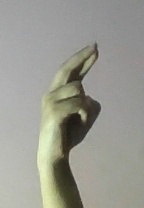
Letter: zay